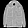
Label: Coat